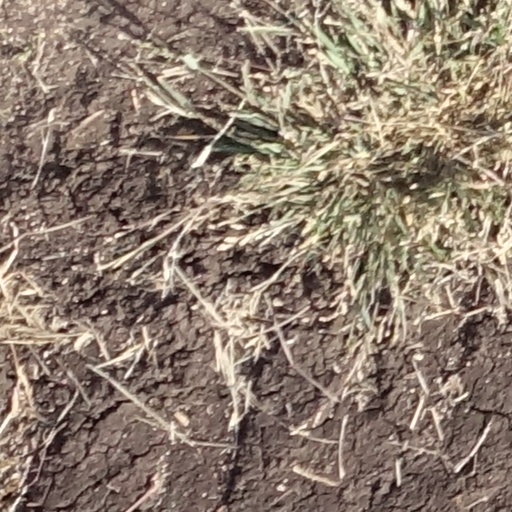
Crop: sorghum